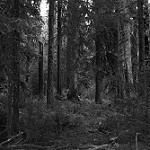
Label: B & W